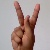
The image shows a hand gesture representing the letter 'K' in Indian Sign Language.